1968–69 Porin Ässät season

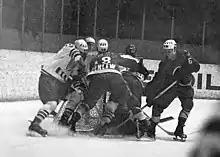
Ässät vs Tappara on the 4th of March 1969 ended in Ässät's 7–5 victory.

Ässät's season started on 7 November 1968 with a game against SaPKo, which ended in Ässät's 6–2 victory. Ässät won nine of the 22 game regular season and tied six times, which got Ässät 24 points to finish 4th in the league for the second time in a row. Ässät's top scorer was Veli-Pekka Ketola with 24 points.